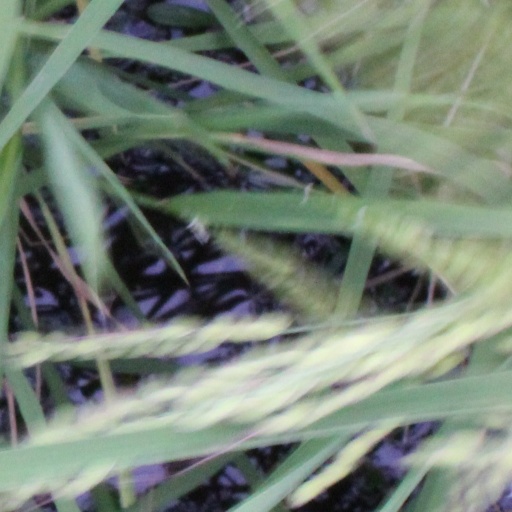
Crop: rice